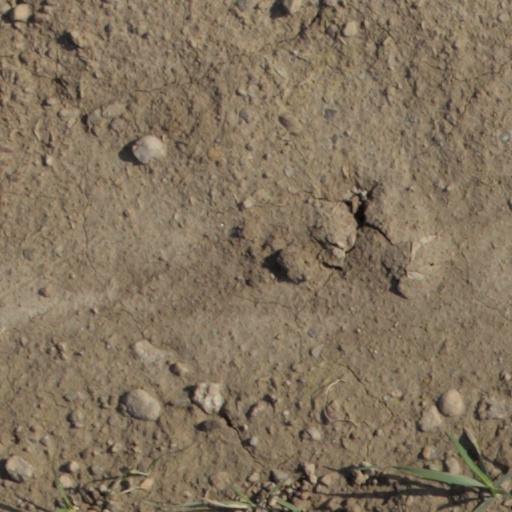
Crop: wheat